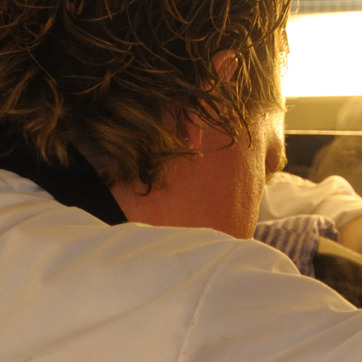
Material: skin